Solicitor-General of Australia

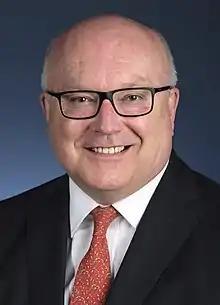
George Brandis Attorney-General of Australia between 2013–2017.

The Solicitor-General together with the Attorney-General make up the Australian Law Officers. Legal opinion is that as Law Officers, the public would expect the government when making important decisions to have sought the opinion of and adopted the advice of the Law Officers. As the Solicitor-General is an independent and legally profound body it is expected that when legal and constitutional questions arise concerning government legislation, the Attorney General with the support of the legal opinion and advice of the Solicitor-General is to offer parliament and the public guidance.